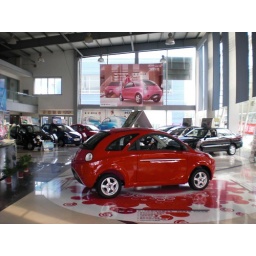
Chery dealer in nantong ....this is the new QQ ...a small car for an affordable price ..with huuuge doors